Godefroy Calès

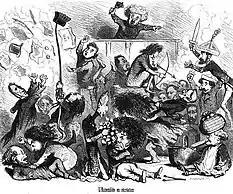
L'Assemblée en récréation. "(Caricature by Cham representing the Constituent National Assembly (1850). Proudhon (bottom-left), Lamartine (on his knees, bottom-center), Crémieux (next to Lamartine, bottom-center), Considerant (next to Lamartine, holding a stick, center-left), Thiers (center-right), general Cavaignac (upper-right, with a newspaper hat), Ledru-Rollin (upper-left, facing the explosion of the Laws & Constitution)... are represented.)"

Like his uncle Jean-Marie Calès, Godefroy was advocating a system of « representative » Republic against any possible form of republican « absolutism », founded both on a strong legislative and parliamentary power, and on a non-personalised and limited executive power. Thus, on 6 October 1848, Godefroy Calès defended the Grevy amendment, which proposed that "« The National Assembly delegates the executive power to a citizen, who takes the title of president of the council of ministers, elected for a" limited "time, and always" revocable "»". Indeed, through this amendment, the young republican Jules Grevy wanted to oppose the project of an election of the President of the Republic by universal suffrage, and proposed instead to obtain the election of a president of the executive, who will be always "revocable" by the National Assembly, thus refusing to legitimize the power to one single person above everything: however, following Lamartine's recommendation, the majority of the deputies rejected the amendment. The date of the presidential election was thus set for 10 December 1848.